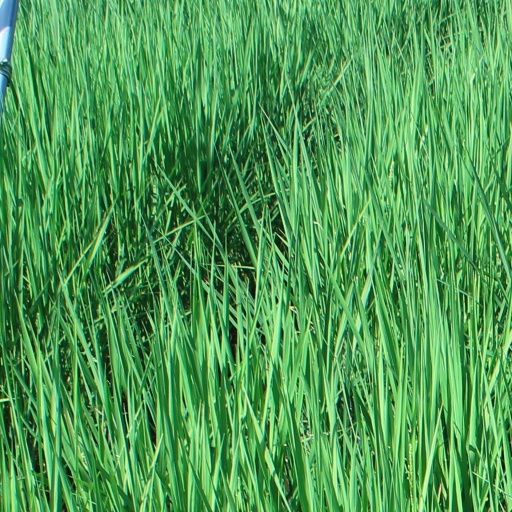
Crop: rice